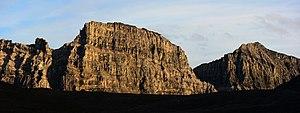
La chaîne Brooks est une chaîne de montagne s'étirant d'ouest en est, de l'Alaska au territoire canadien du Yukon, sur plus de 1 100 km. Elle culmine à 2 736 m d'altitude au mont Isto. Sa formation remonte à 126 millions d'années.